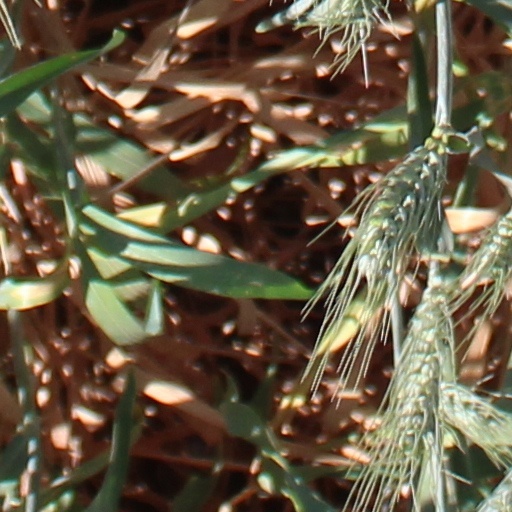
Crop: wheat